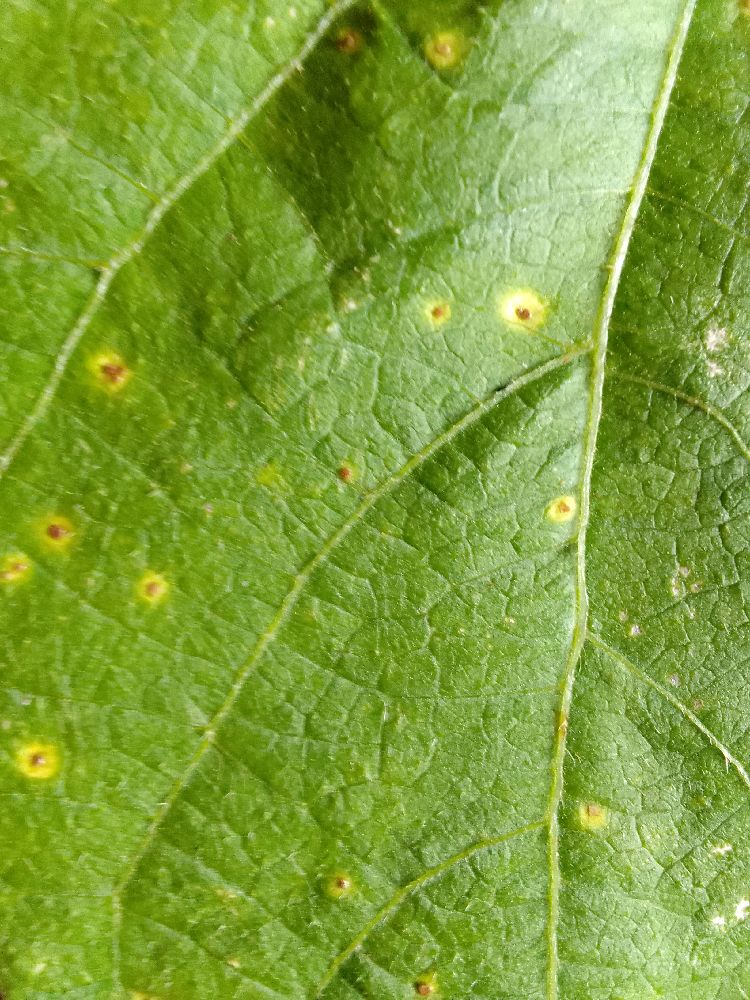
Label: rust